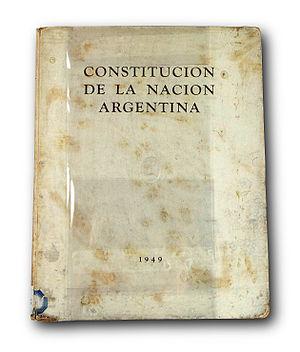
Arturo Enrique Sampay était un juriste, professeur d’université et essayiste argentin, spécialisé en droit constitutionnel.
1949 est une année commune commençant un samedi.